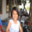
Label: girl